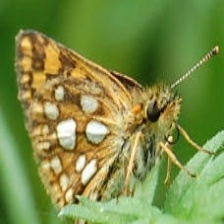
Species: CHECQUERED SKIPPER